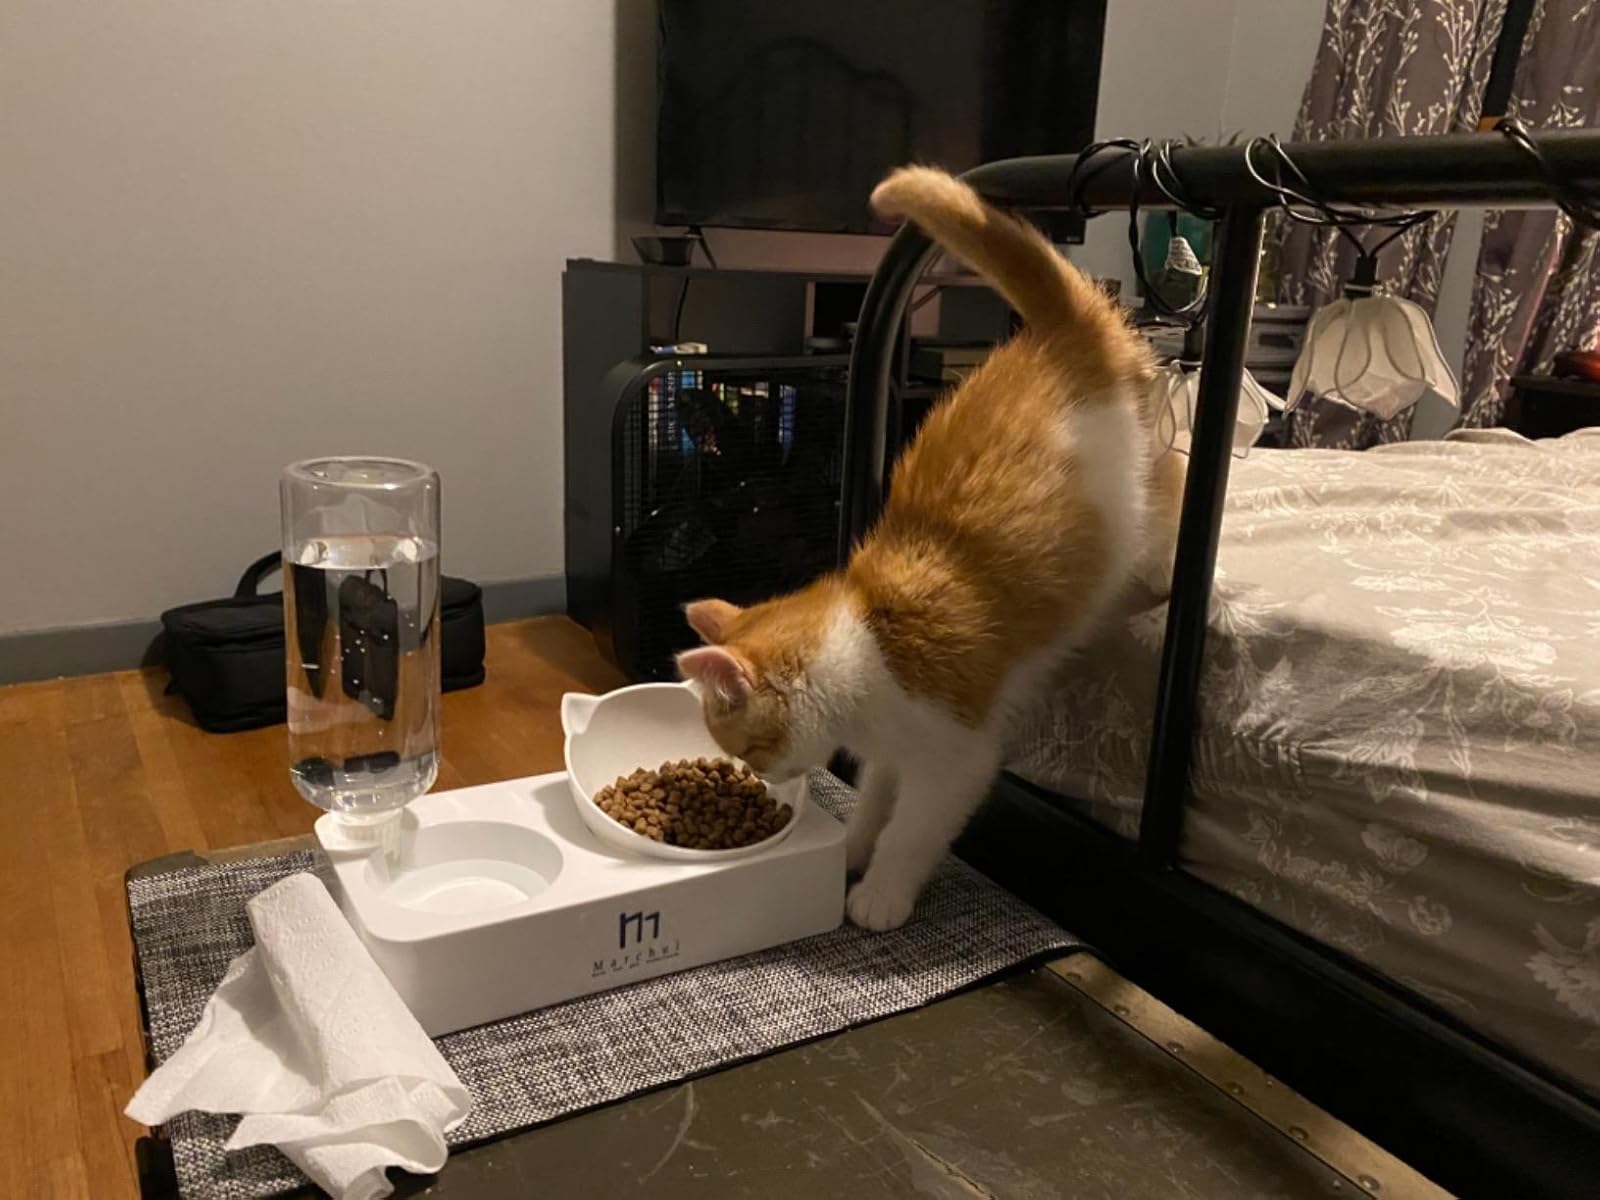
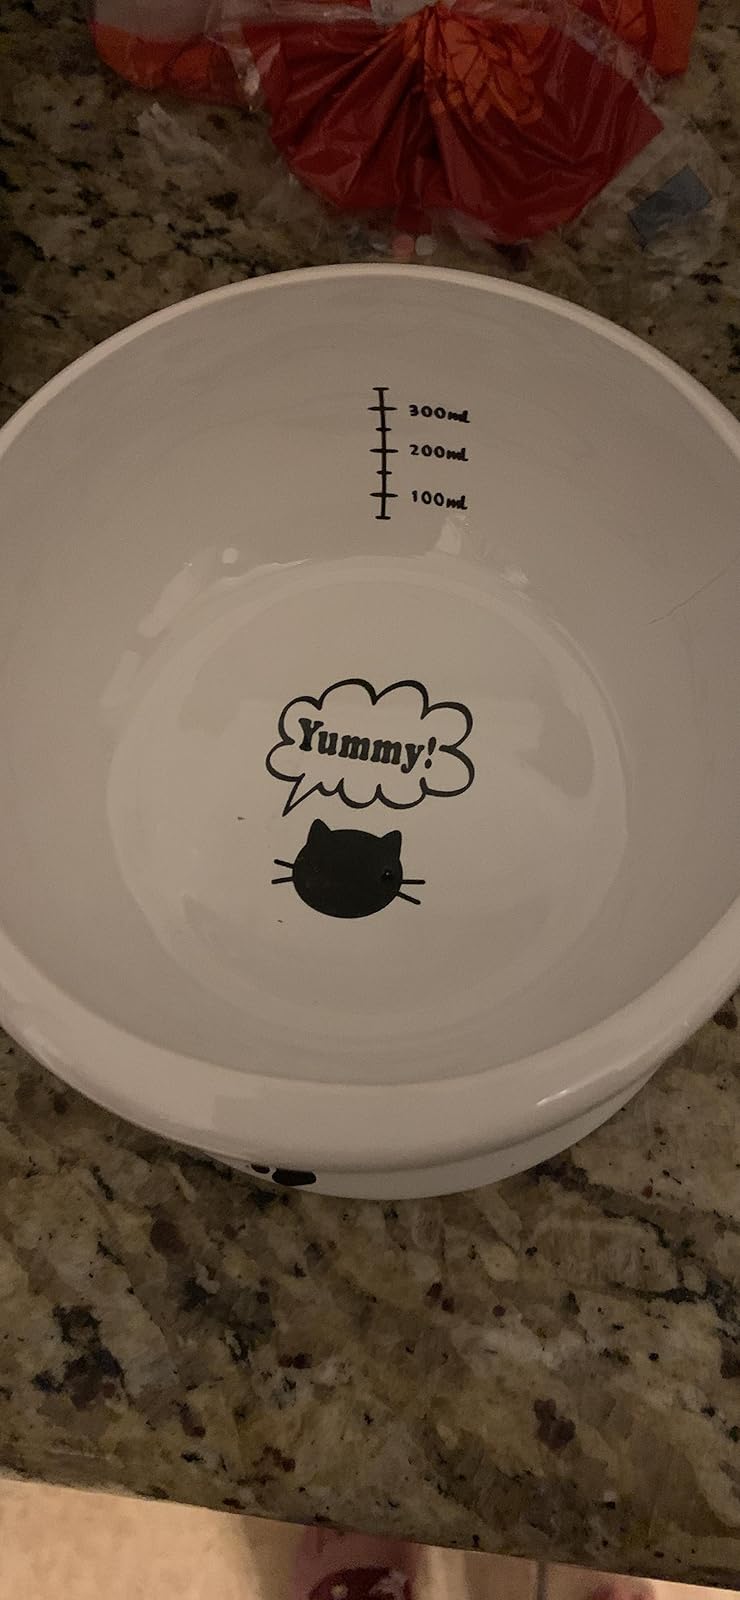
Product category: items_bowl
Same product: no